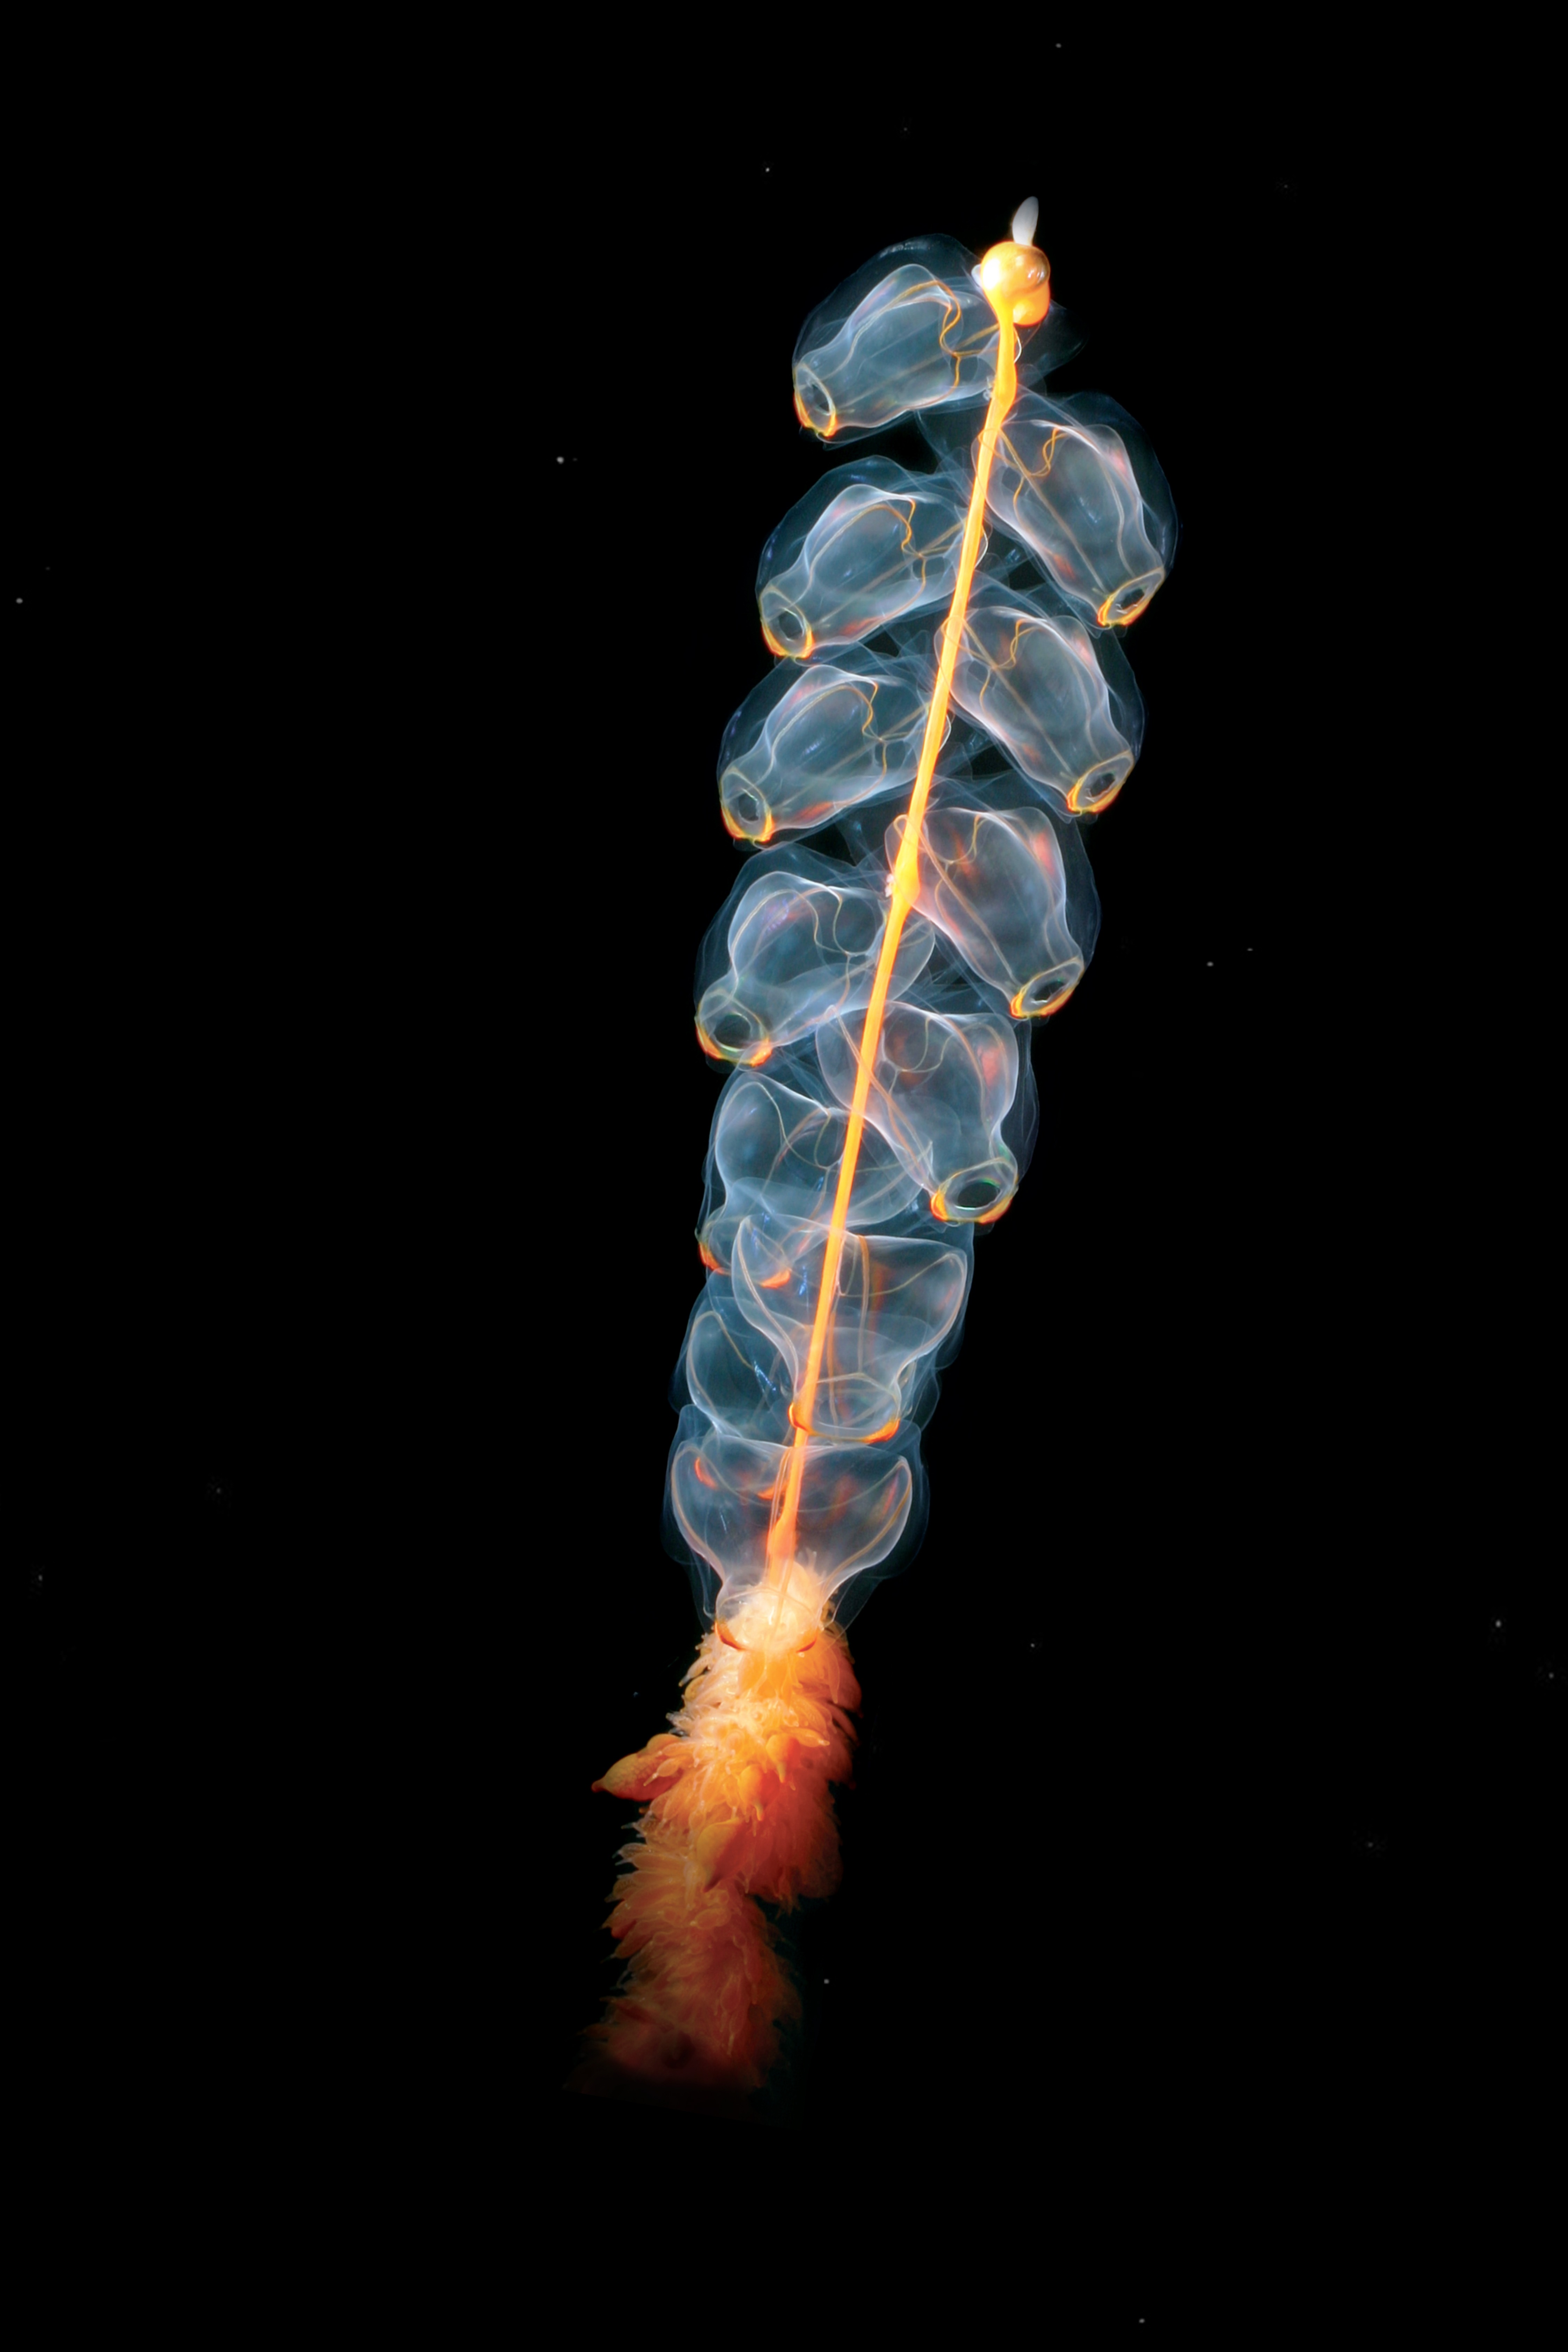
insect, biology, jellyfish, invertebrate, marine life, close up, macro photography, organism, water creature, cnidarian, marrus orthocanna, siphonophores, state jellyfish, hydrozoe